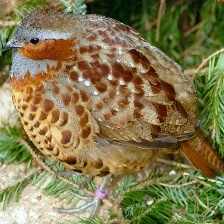
Species: CHINESE BAMBOO PARTRIDGE
Scientific name: BAMBUSICOLA THORACICUS
ImageNet parent category: partridge